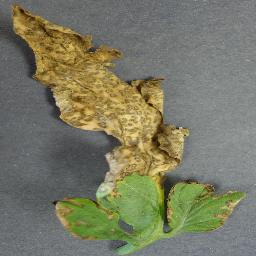
Label: Tomato___Bacterial_spot